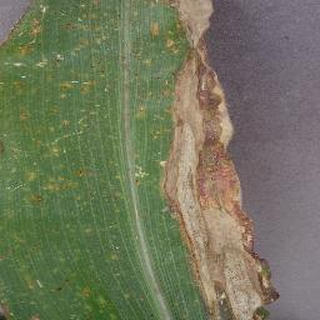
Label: corn_northern_leaf_blight